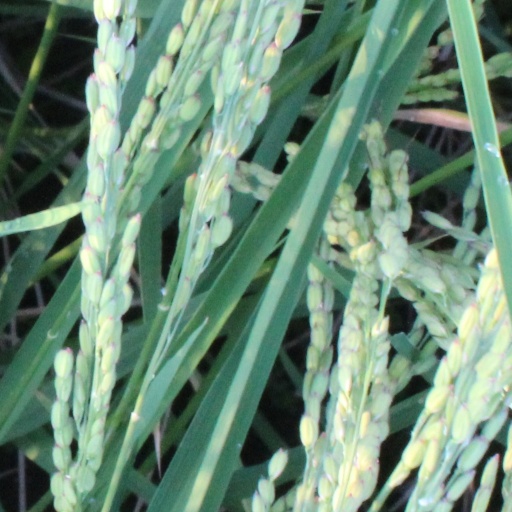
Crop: rice